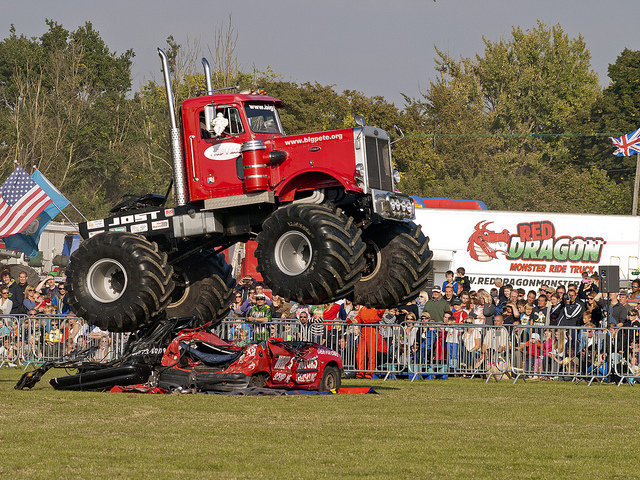
A monster truck flying through the air, in a show.

a red truck is driving over a crushed car

a red and silver truck some grass and some people

A red monster truck flying over crushed cars.

a big monster truck that is jumping a car